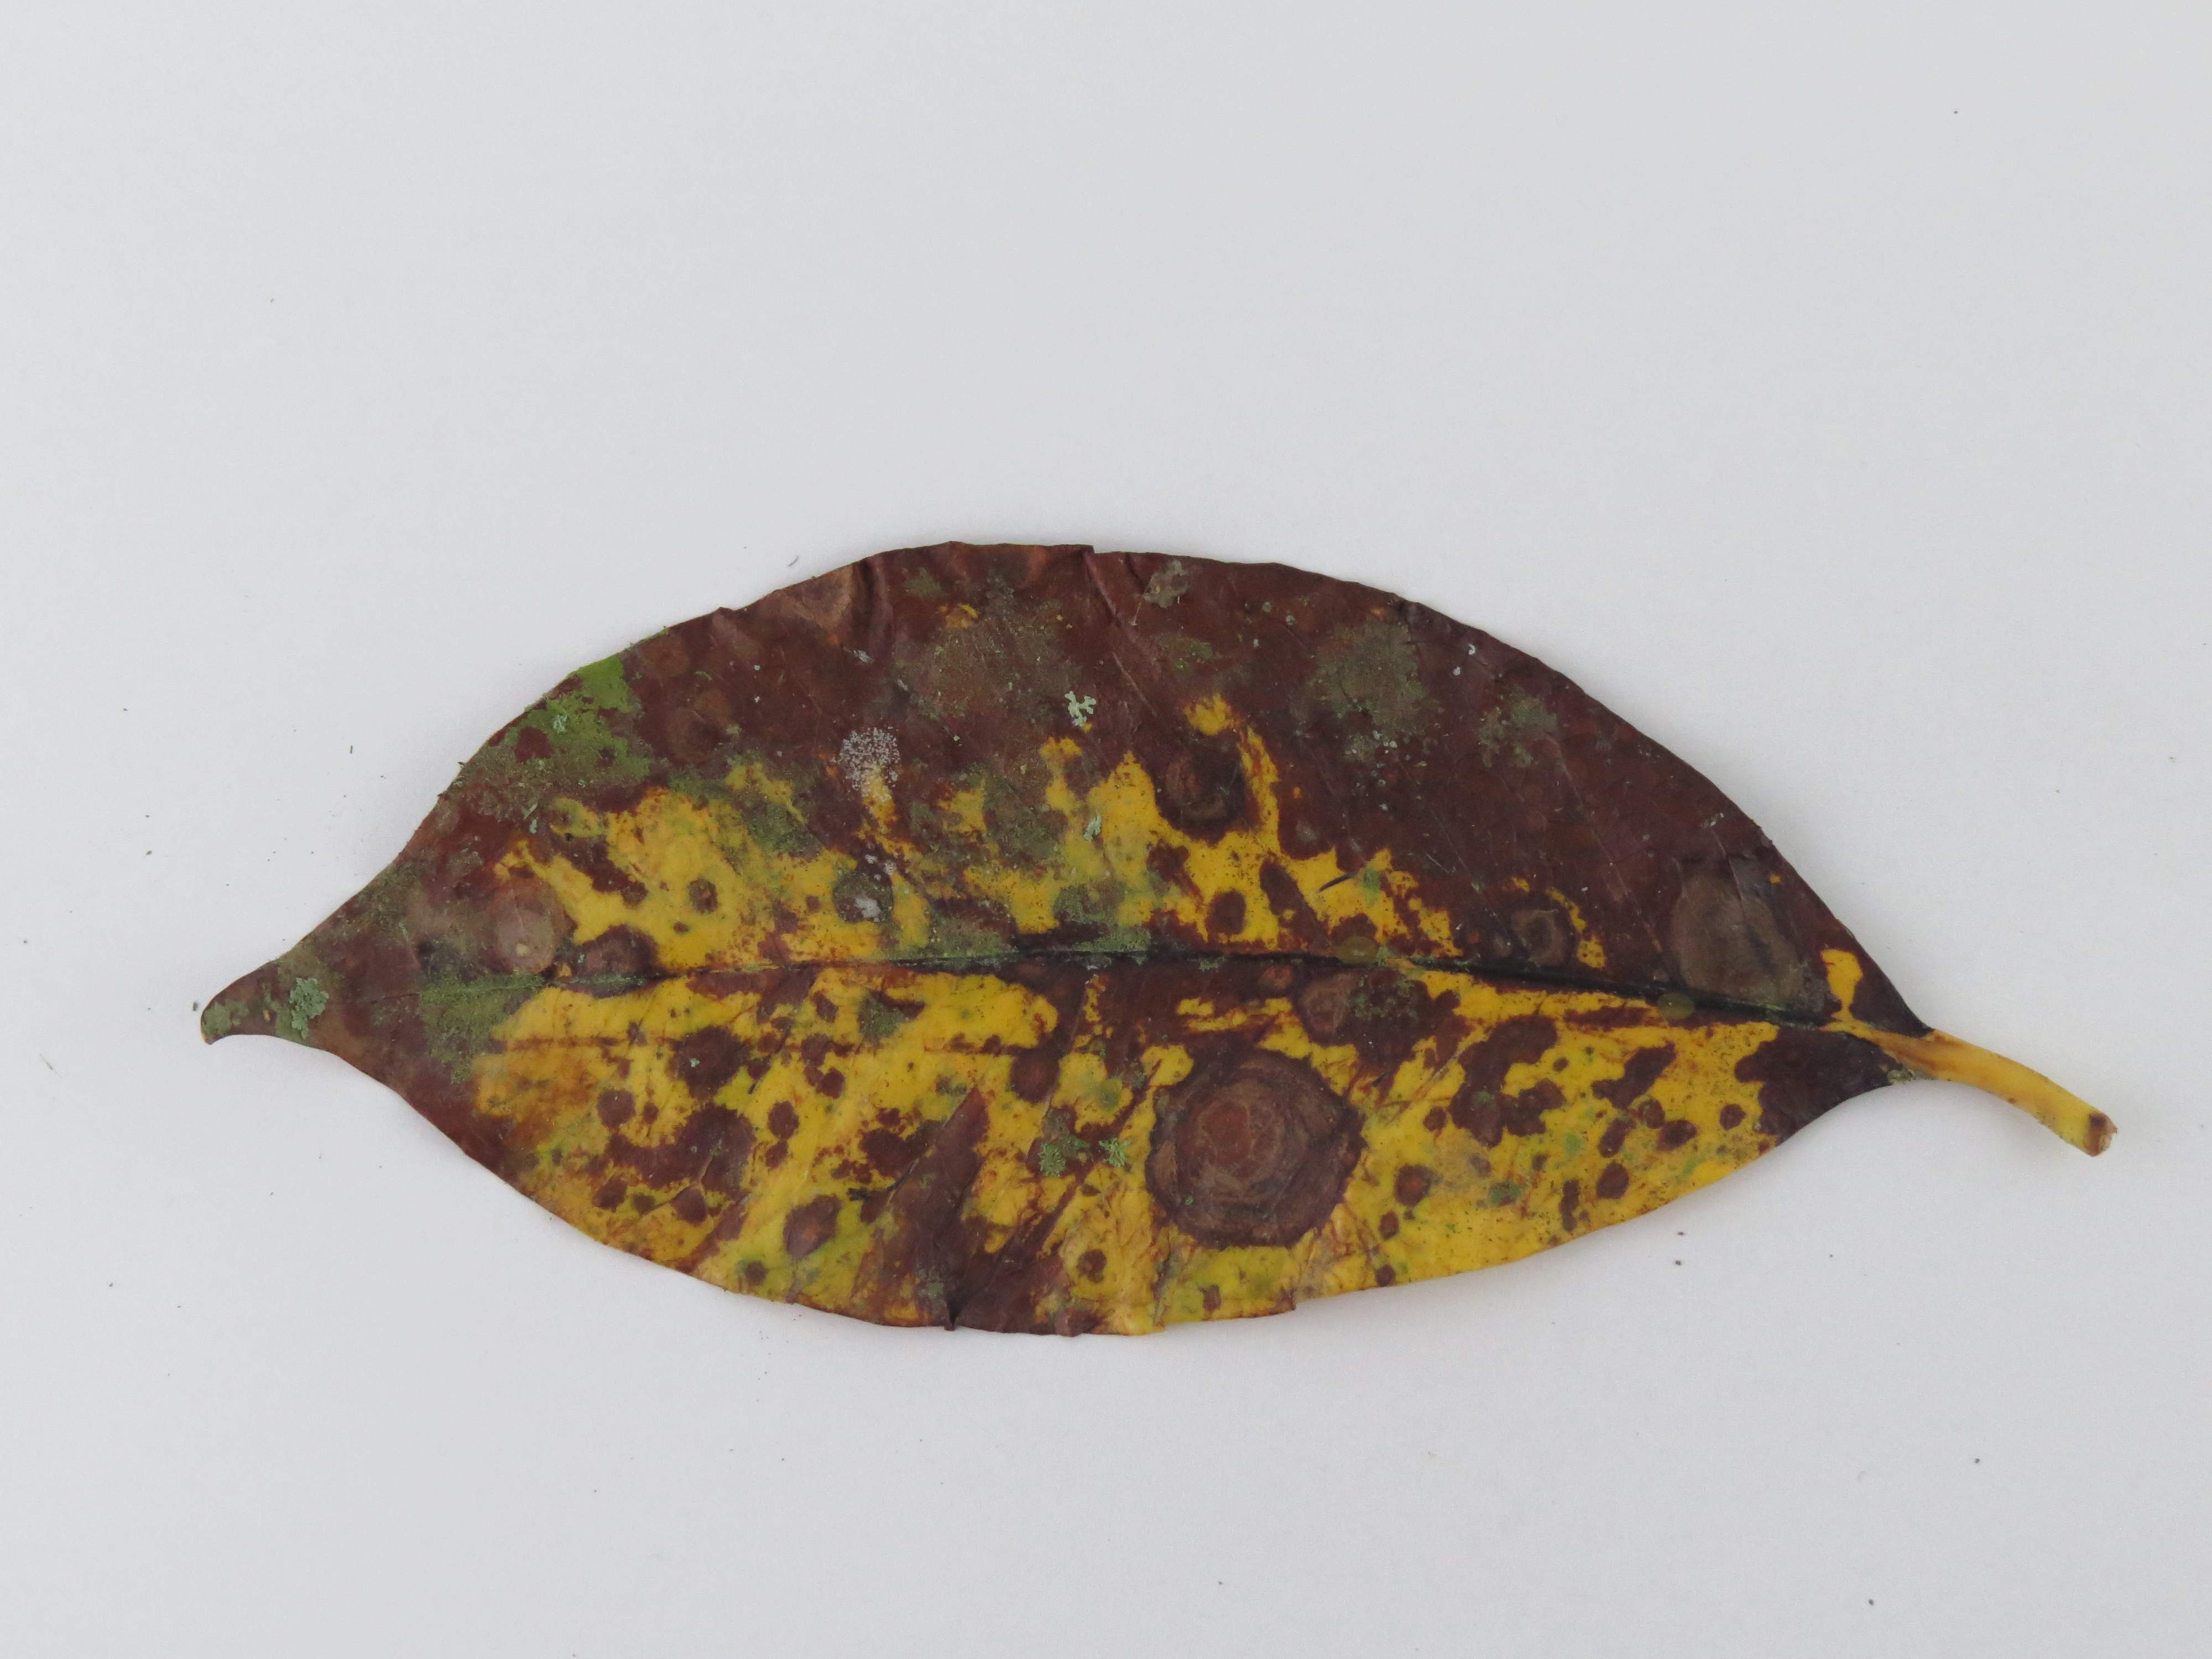
Label: potasium-K